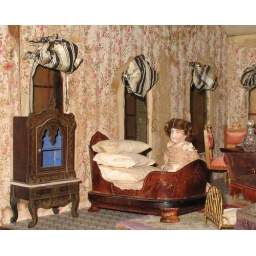
Not sure what to do with the wall paper in this room